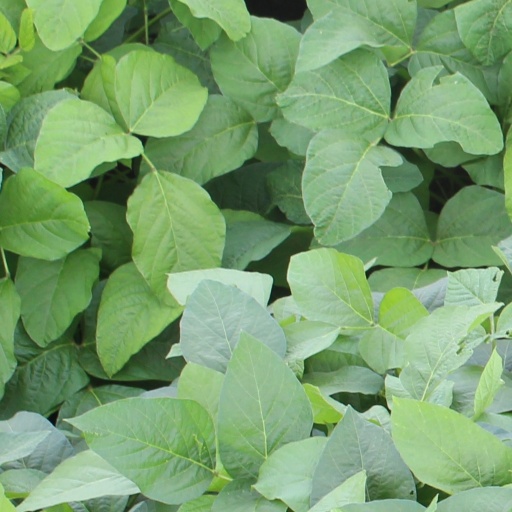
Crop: soybean